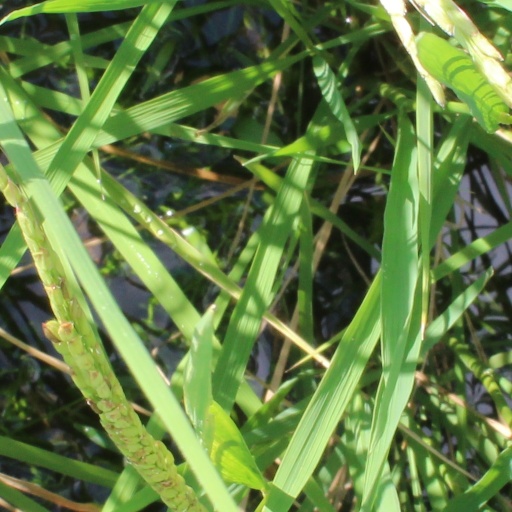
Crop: rice